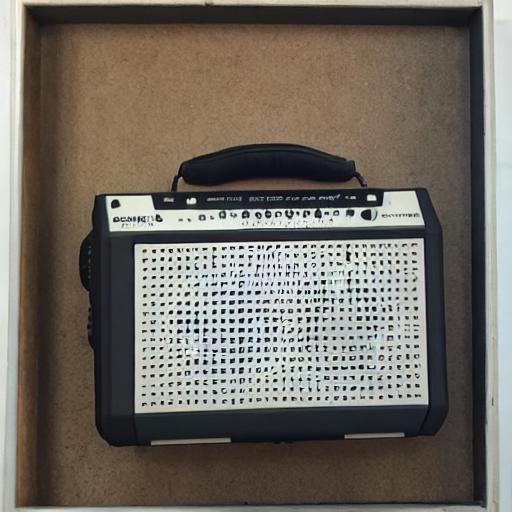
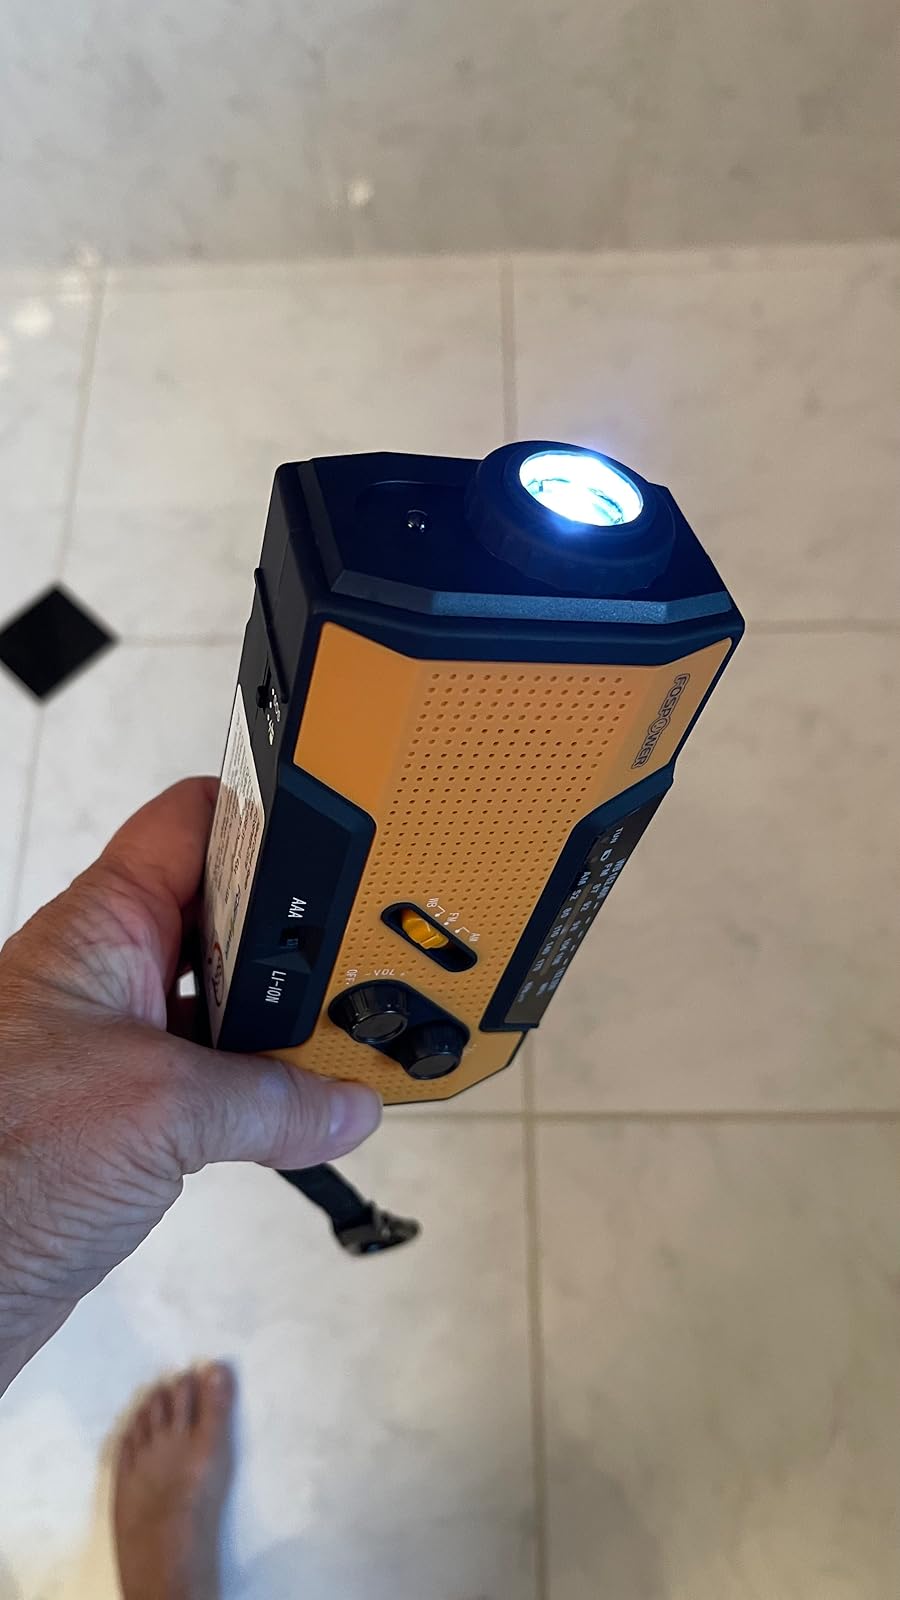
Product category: radio
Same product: no